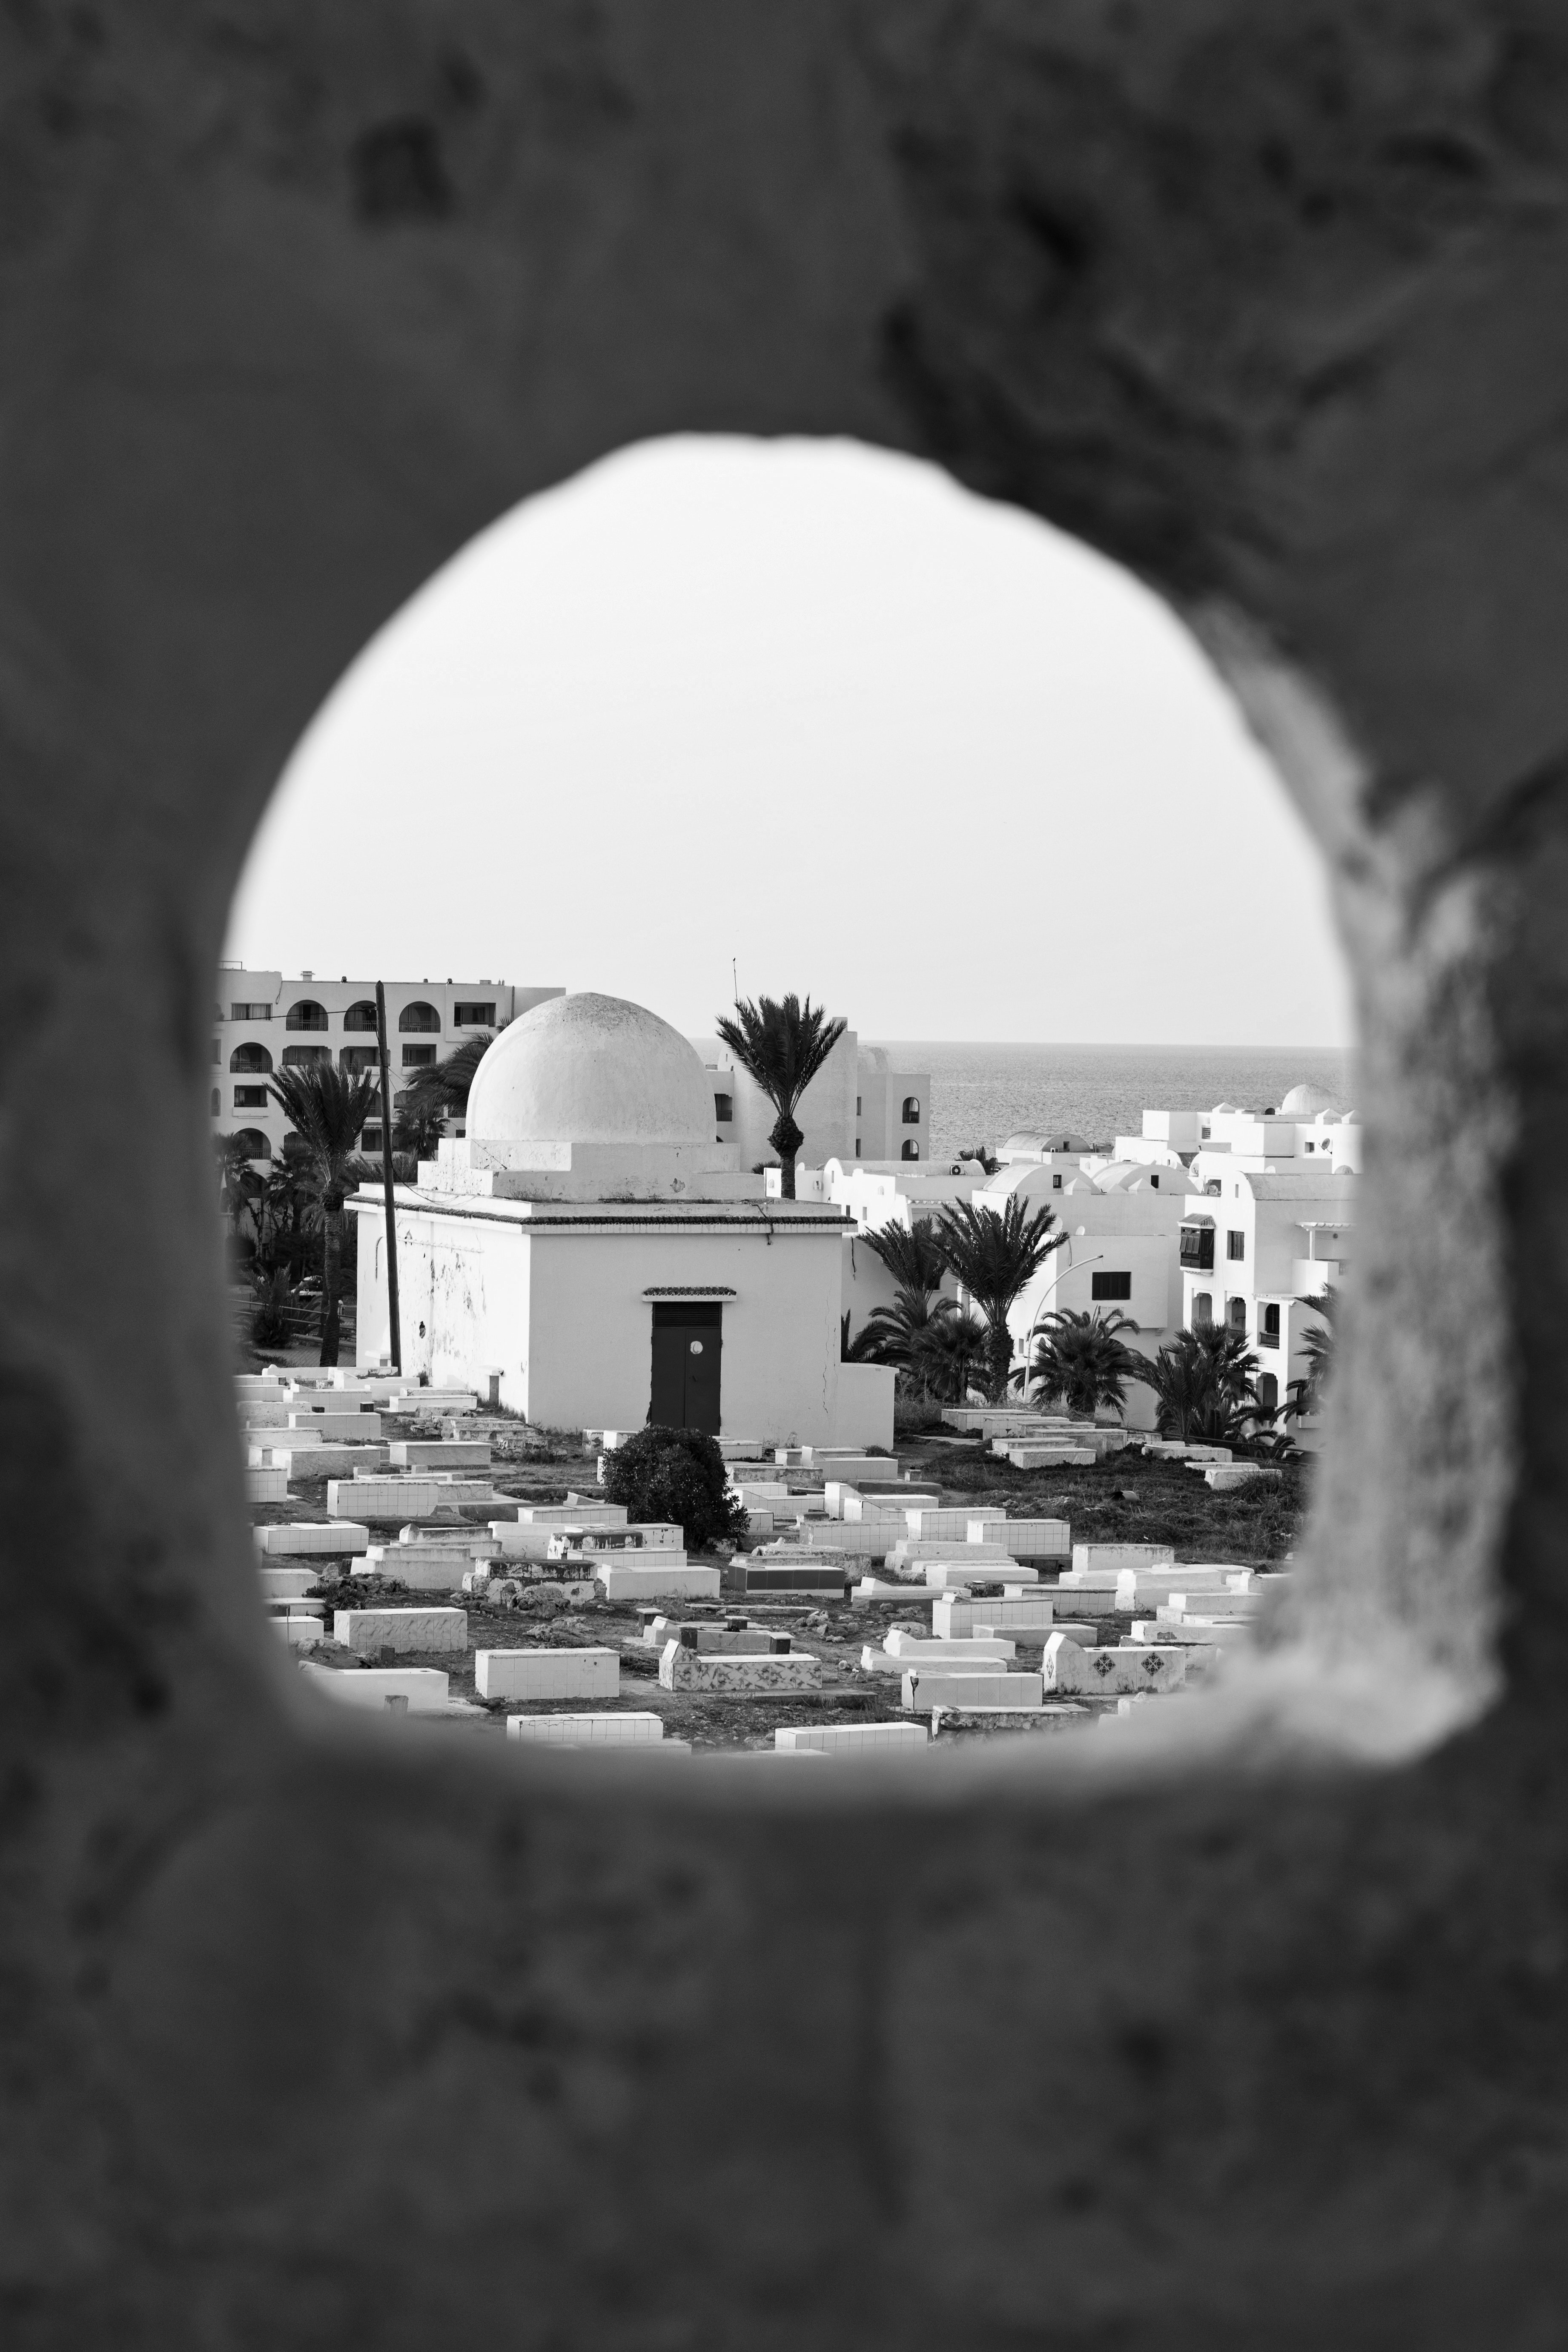
white, black, arch, black and white, monochrome photography, monochrome, architecture, photography, dome, stock photography, history, building, style